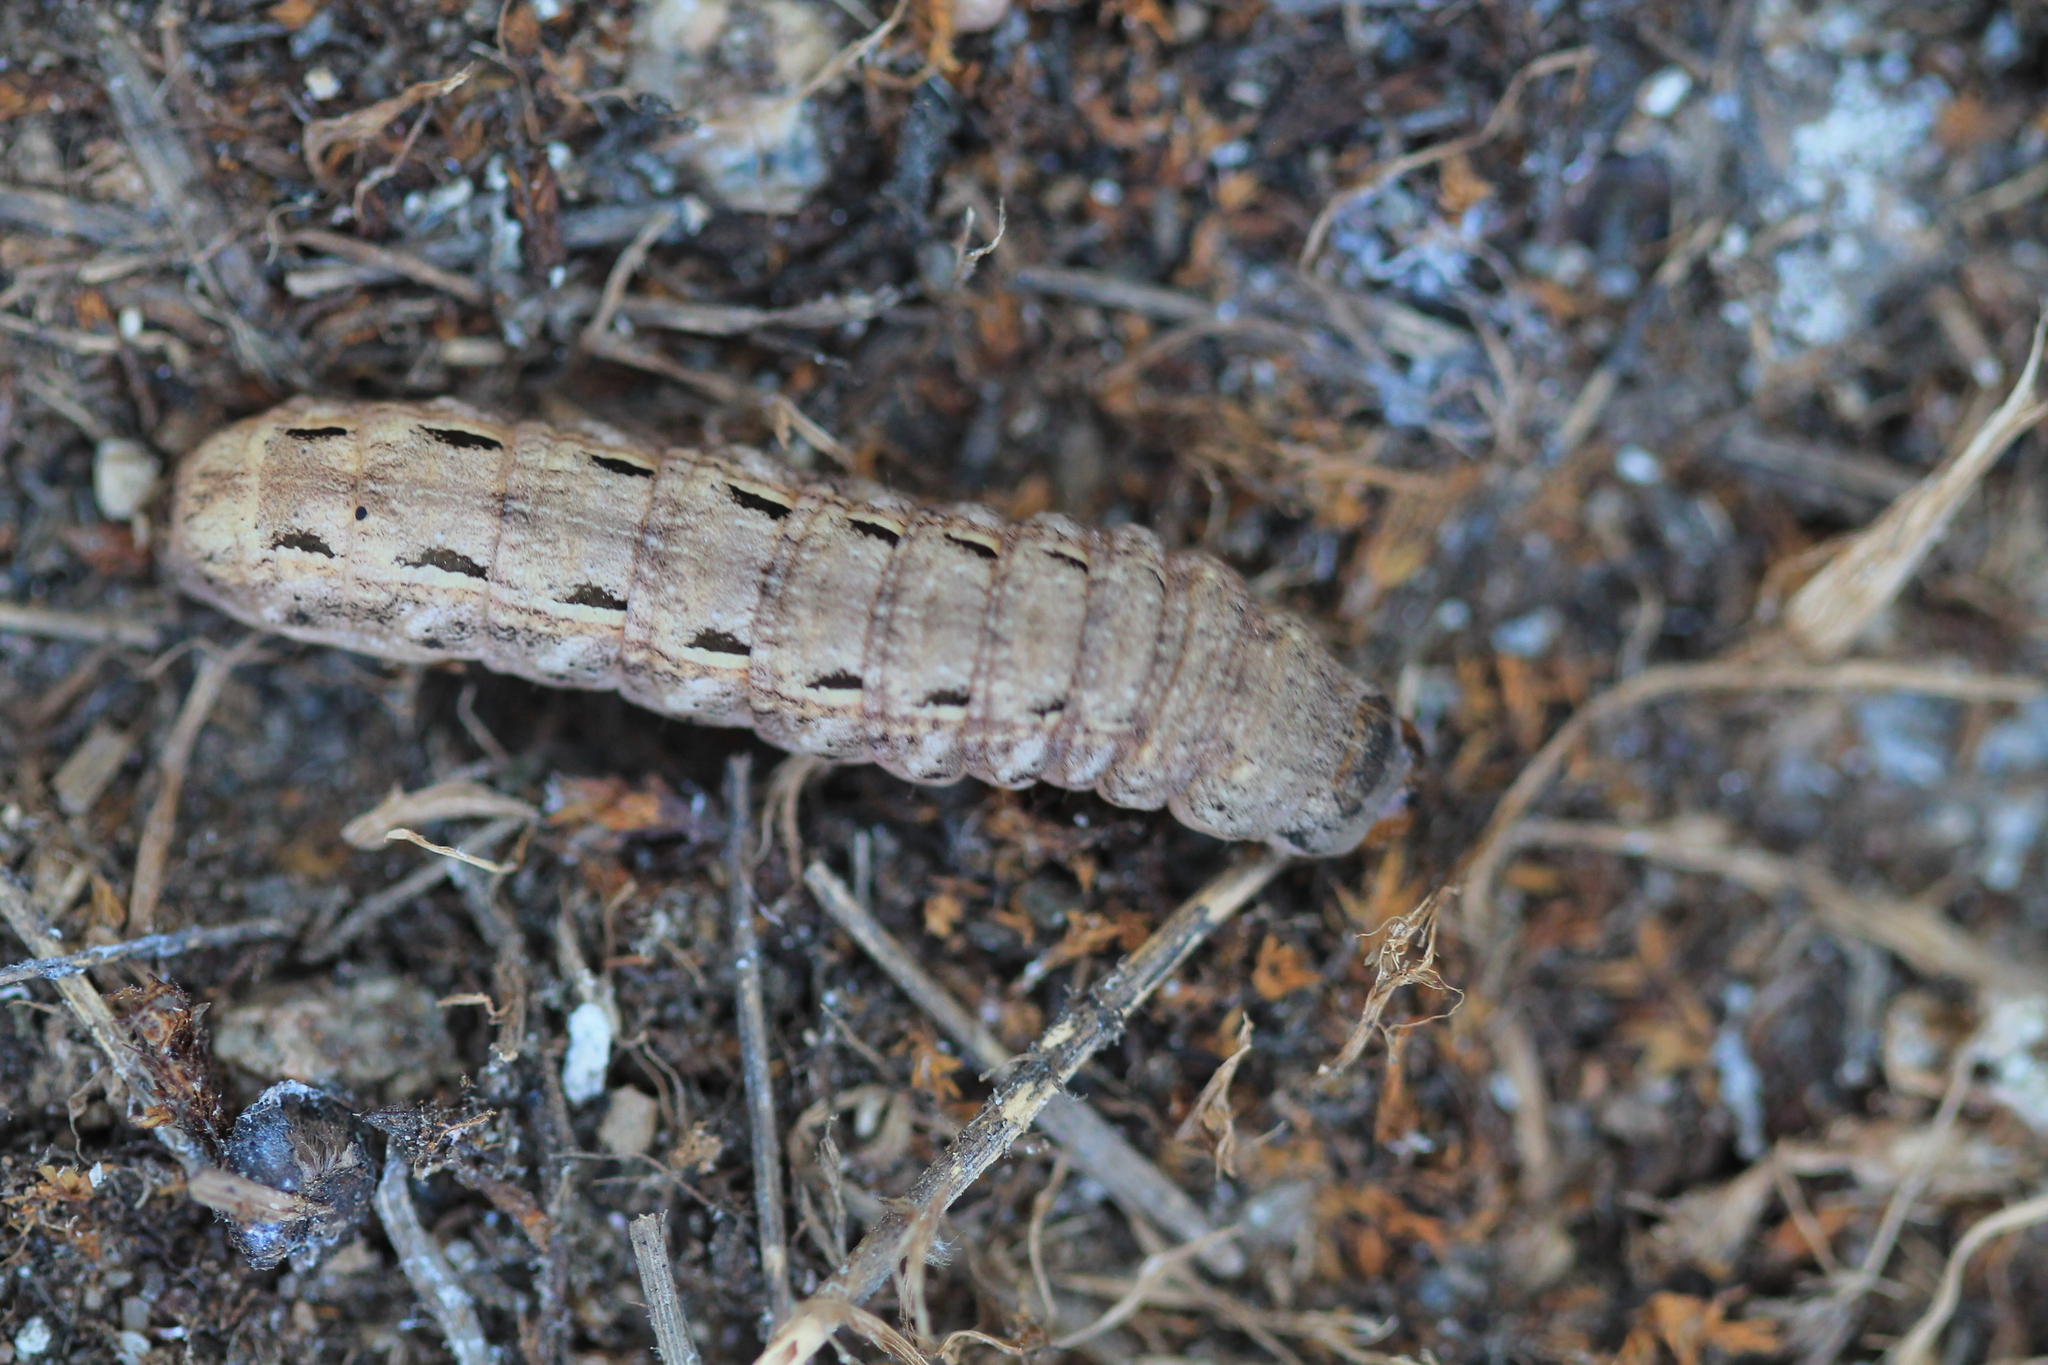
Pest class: cutworms